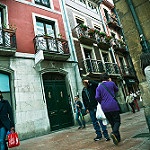
Scene: Outdoor